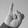
ASL letter: I